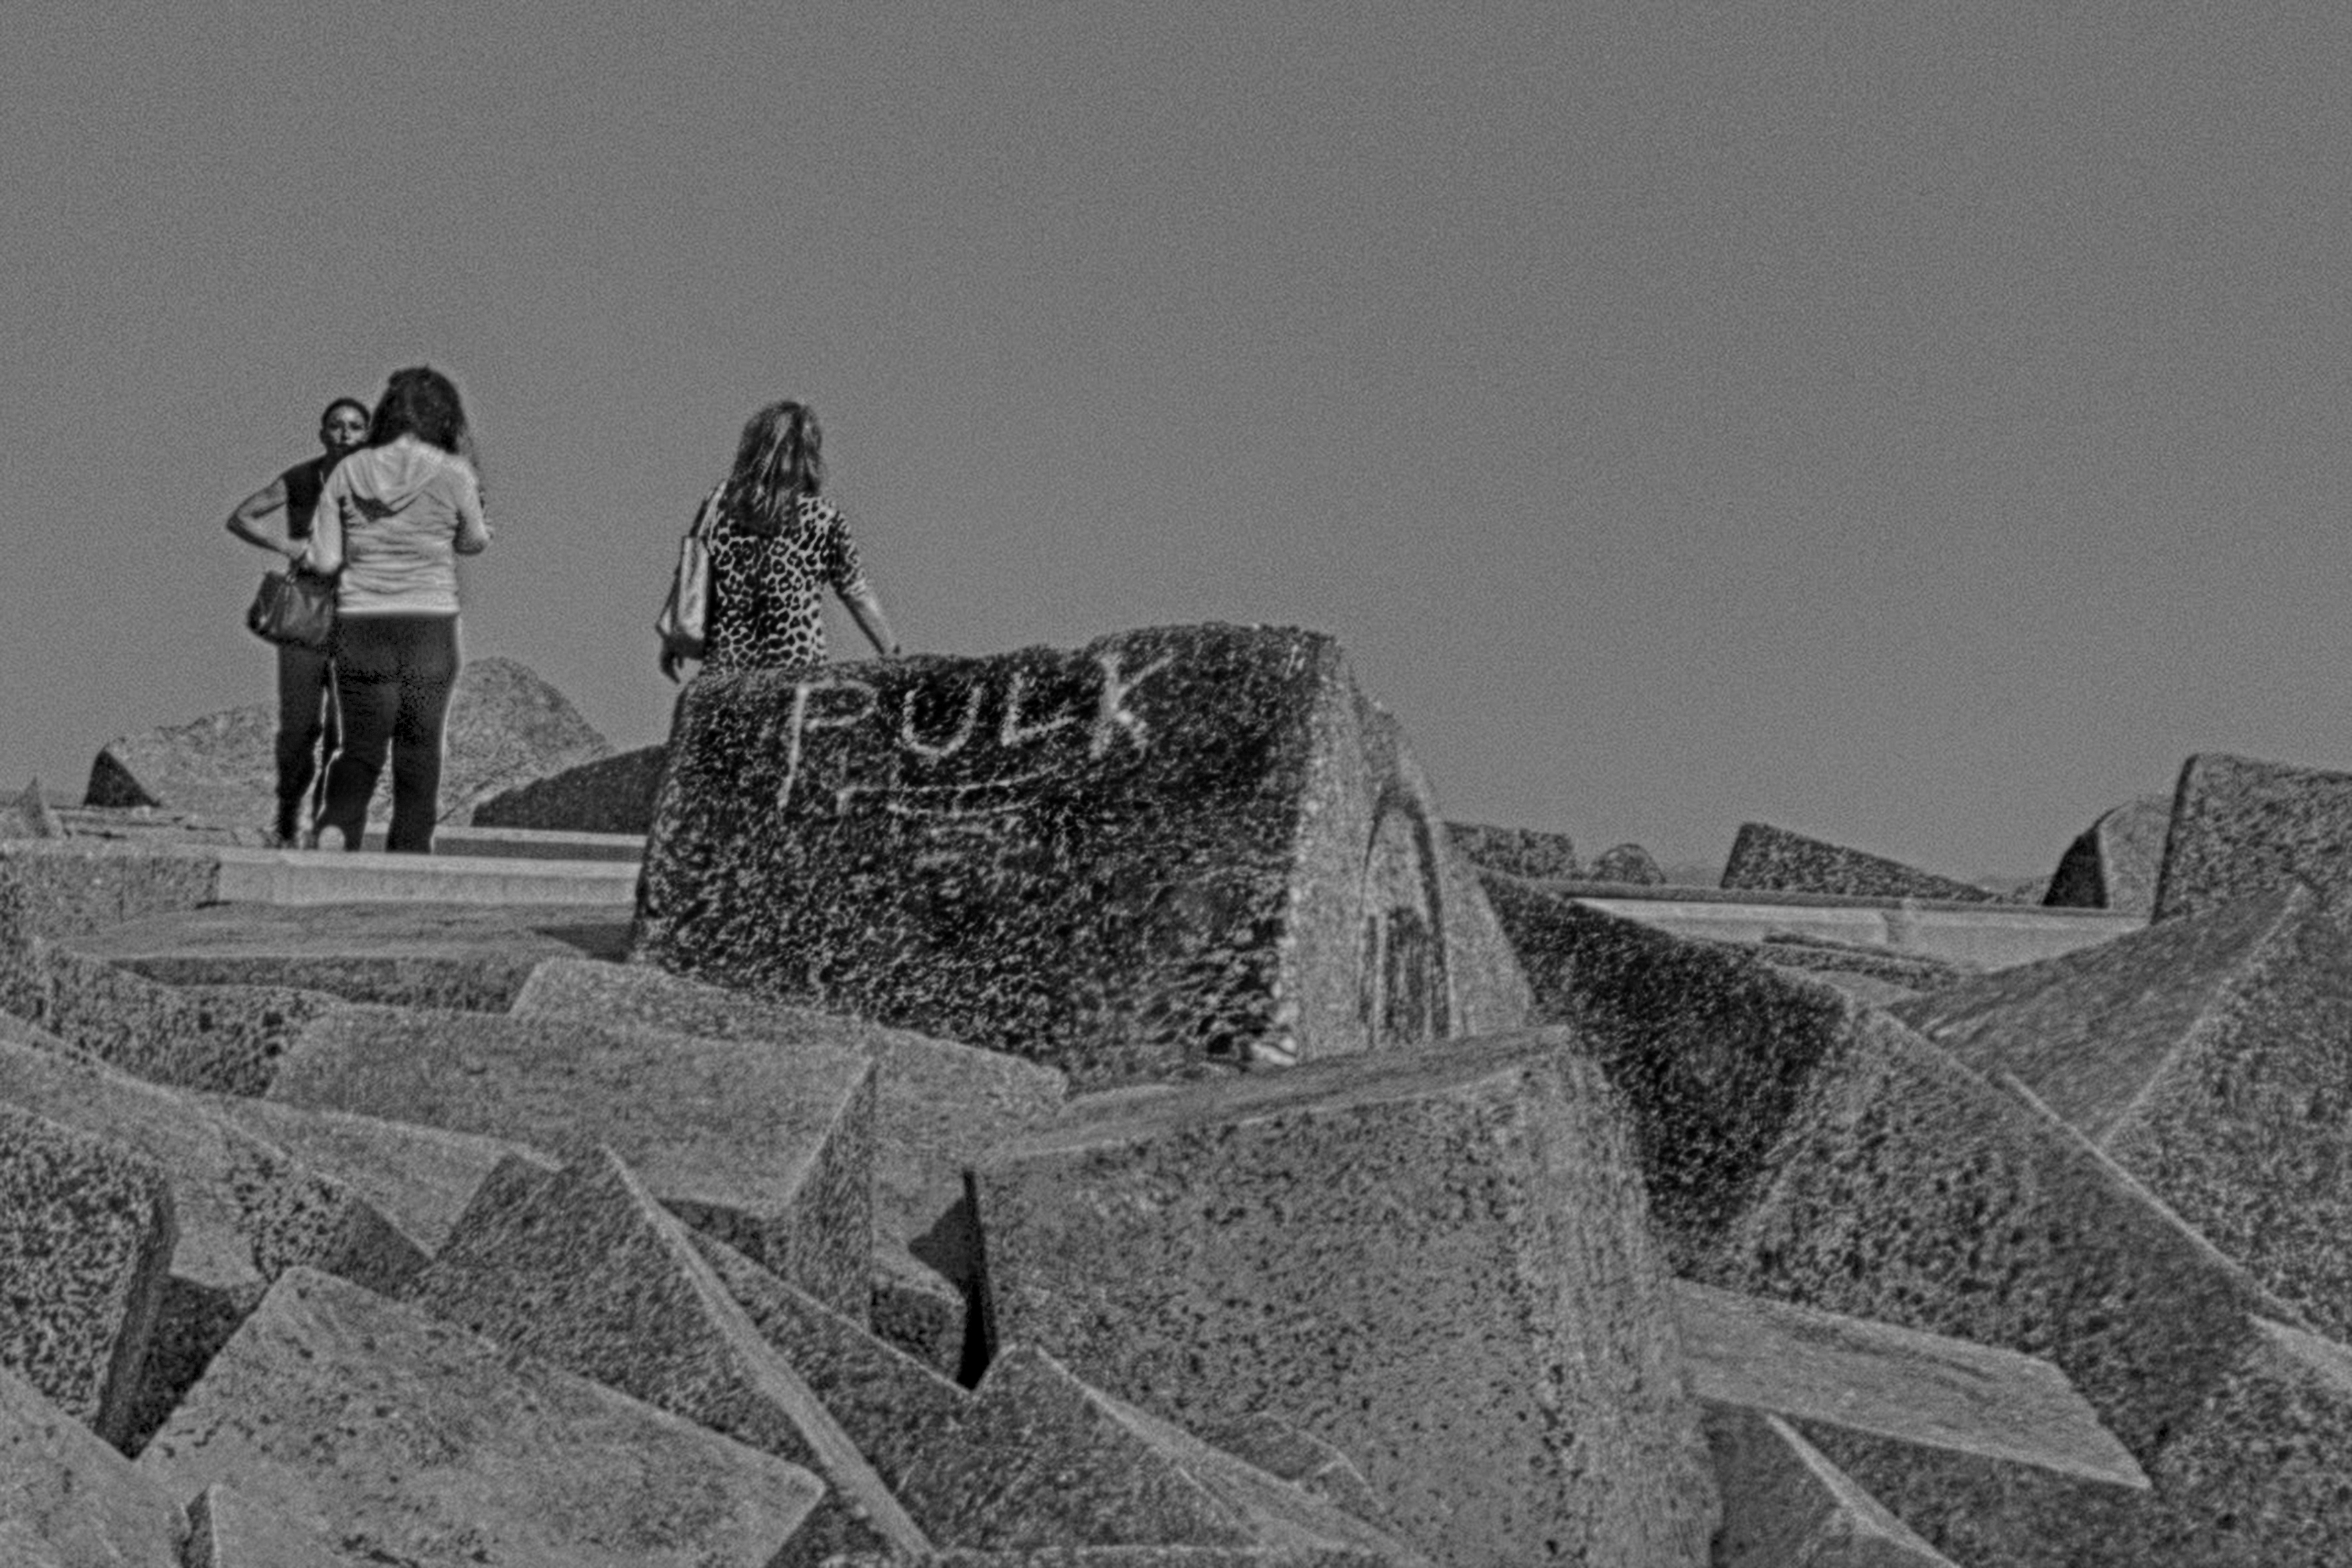
beach, sea, coast, water, outdoor, sand, black and white, sky, white, photography, monument, photo, nikon, monochrome, concrete, blackandwhite, sculpture, holland, nederland, strand, scheveningen, denhaag, netherlands, dutch, outdoorphotography, picture, photograph, fotos, foto, beton, paulvandevelde, pdvandevelde, padagudaloma, dordrecht, nederlandinfotos, pvdvfotografie, pdvandeveldedordrecht, zwartwit, nederlandsefotografie, dutchphotogaraphy, totallydutch, fotografienederland, hollandsefotografie, fotografieholland, monochroom, monochrome photography, ancient history